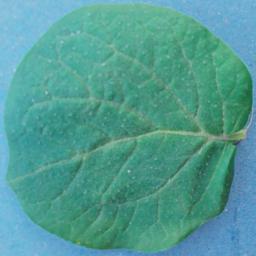
Etiqueta: Sana